Tsata

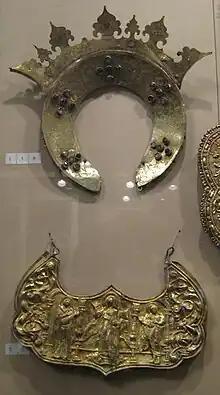
The crown ("venets") and the tsata from Pskov, The Pskov Museum, 17th c.

Tsata is a form of jewelry in the shape of a turned over crescent, typically made from gold or silver. It is placed at the bottom of a riza as a part of the icon decoration in the Eastern Orthodox Church. The tsata looks like a gorget or neck ring. The word derives from the Old Church Slavonic world "tsęta" (цѧта; meaning "small coin") which in turn derives from . It is specifically attached to the riza so that it is placed under the face of a saint, and it typically fastened by its edges to the inner bottom edge of a "venets" (a halo or a crown above the saint's head).